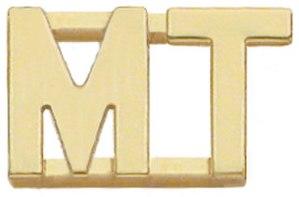
Le Louisiana State Police est le département de police de la Louisiane qui agit partout dans cet État. Son siège social est situé à Baton Rouge. Il a été créé pour protéger les vies, les biens et les droits constitutionnels des habitants de la Louisiane et est officiellement connu comme le Bureau de la police d'État.